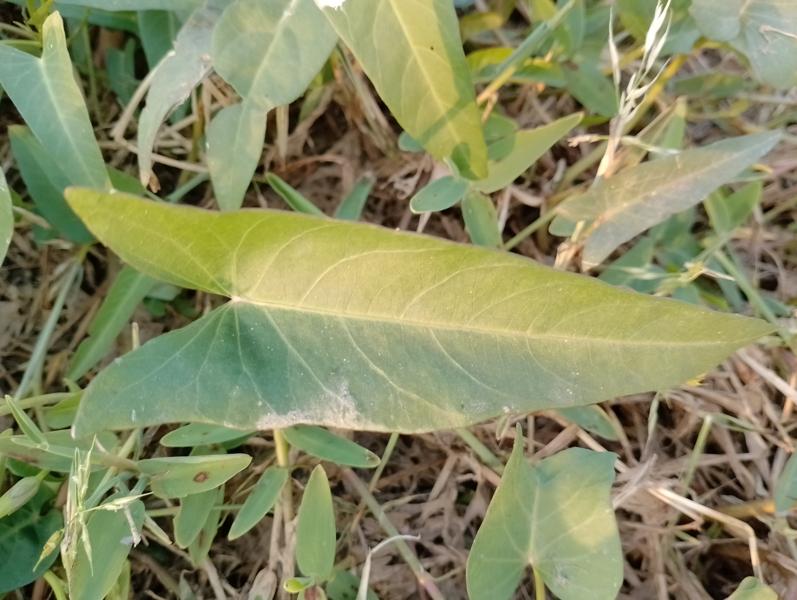
Weed species: Ipomoea aquatic